Jakob Tengström

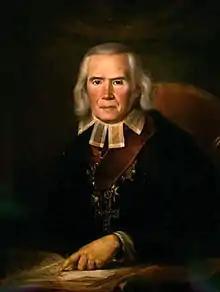
Tengström by Gustaf Wilhelm Finnberg, 1826

Jacob Tengström (4 December 1755 - 26 December 1832) was a Finnish prelate who became the first Archbishop of Turku and Finland.